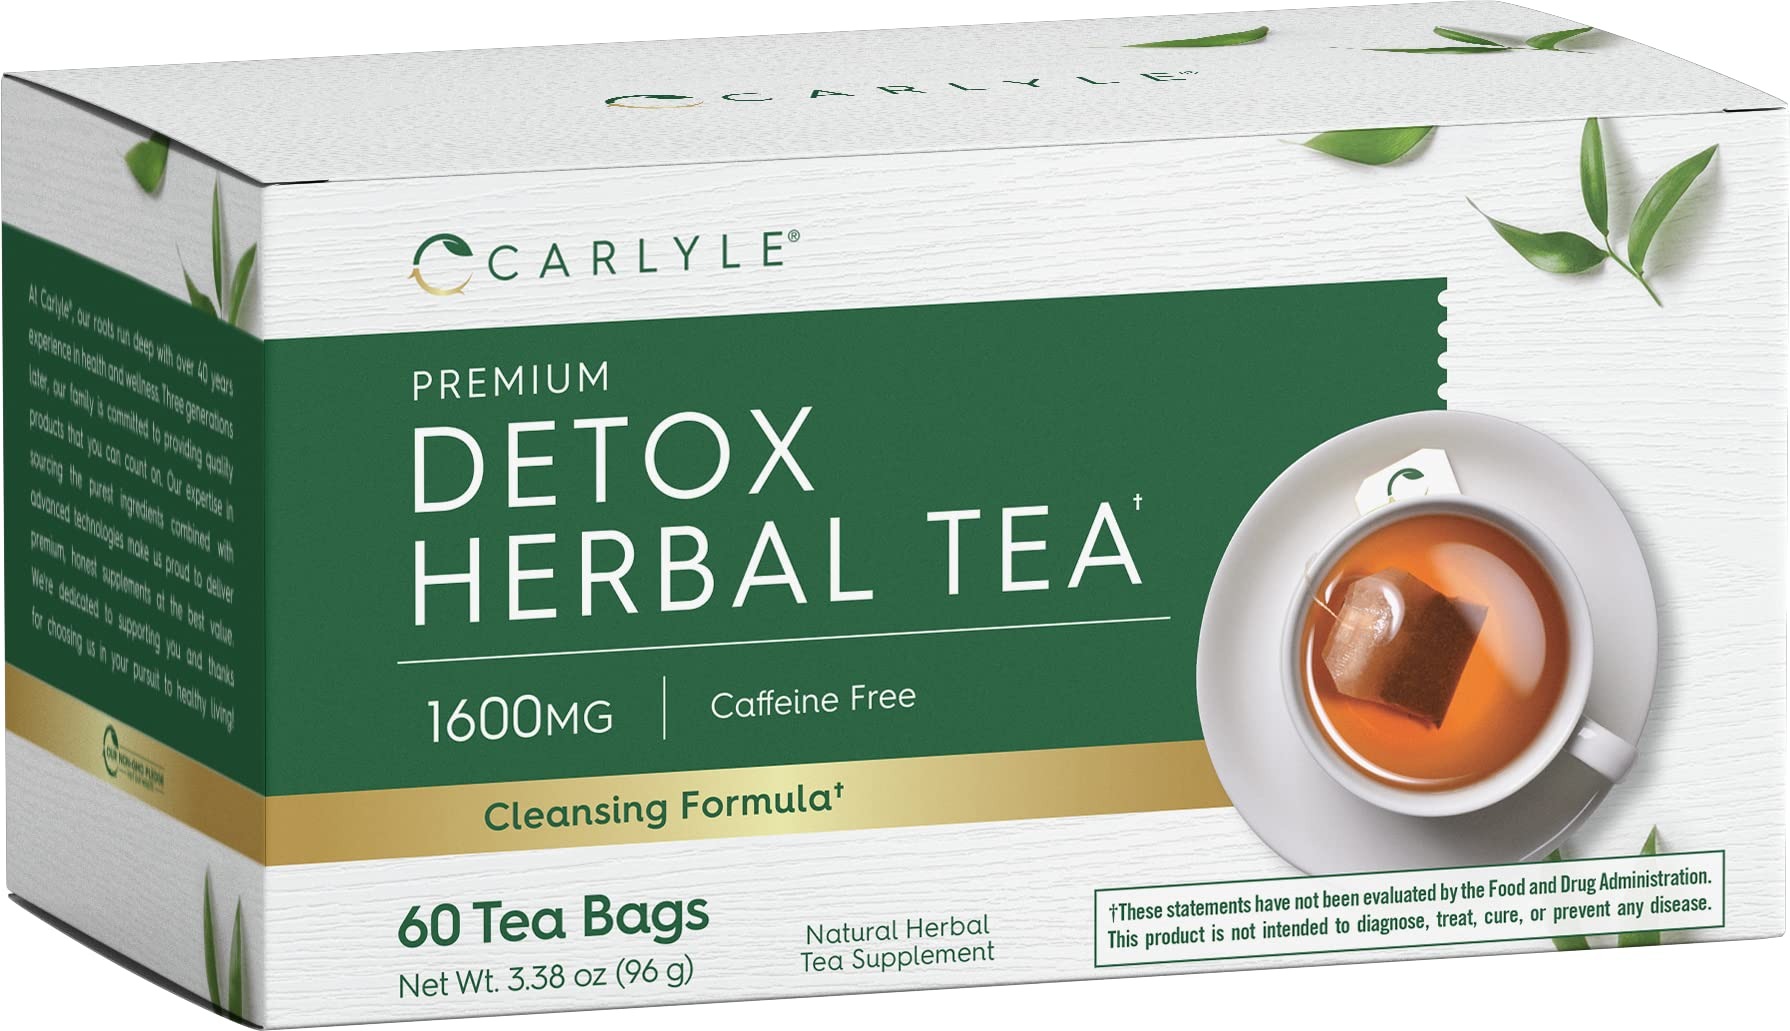
Item Name: Carlyle Herbal Detox Tea | 60 Tea Bags | Caffeine Free | With Dandelion Root, Ginger Root, and Burdock Root | Vegetarian | Non-GMO & Gluten Free Herbal Blend
Bullet Point 1: DETOX HERBAL TEA*: A refreshing medley of potent herbs to add to your daily routine
Bullet Point 2: VEGETARIAN FORMULA: Each tea bag contains a 1,600 mg blend with six traditional herbs
Bullet Point 3: ROOTED IN WELLNESS: Carlyle provides premium, honest supplements in your pursuit to healthy living
Bullet Point 4: CARLYLE MANUFACTURERS: Laboratory Tested, Trusted Ingredients, Superior Quality, 100% Guaranteed!
Bullet Point 5: NATURALLY FREE OF: Gluten, Wheat, Yeast, Milk, Lactose, Artificial Flavor, Sweetener & Non-GMO
Product Description: <p><strong>Celebrating Tradition with Herbal Tea:</strong><br />There's nothing more refreshing than a warm cup of herbal tea to help you unwind. Enjoyed for centuries dating back to the Shang Dynasty in China, tea is still one of the most popular beverages around the globe. At Carlyle, we celebrate this ancient tradition by bringing you a fresh assortment of premium, flavorful teas with ingredients from all over the world!</p> <p><strong>Carlyle Detox Herbal Tea*:</strong><br />Each cup of tea contains a refreshing medley of traditional herbs, featuring Ginger, Dandelion Root, and Senna Leaf. Our vegetarian formula is gluten-free, non-GMO, and caffeine-free, making it a delightful drink to enjoy any time of day.</p> <p><strong>Rooted in Wellness:</strong><br />Our expertise in sourcing the purest ingredients combined with advanced technologies makes us proud to deliver premium, honest supplements at the best value. Carlyle Detox Herbal Tea* is a testament to our commitment to excellence, made with powerful ingredients rooted in wellness. Thanks for choosing us in your pursuit of living healthy.</p> *These statements have not been evaluated by the Food and Drug Administration. This product is not intended to diagnose, treat, cure, or prevent any disease.
Value: 60.0
Unit: Count

Price: 8.49